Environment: real
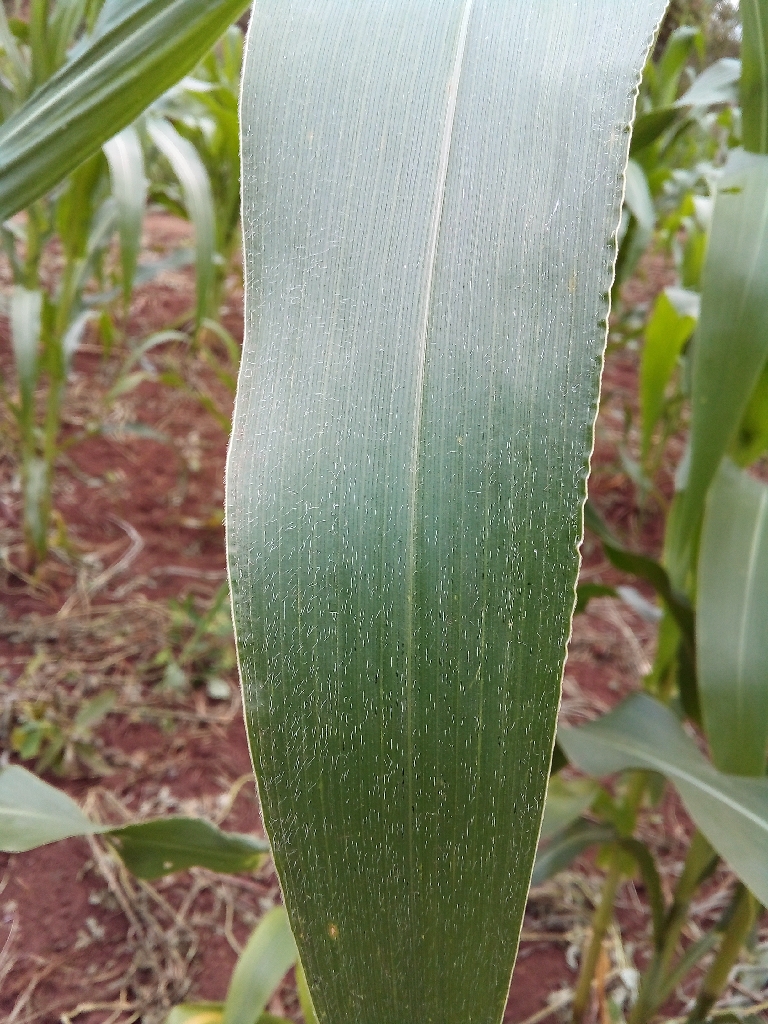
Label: healthy